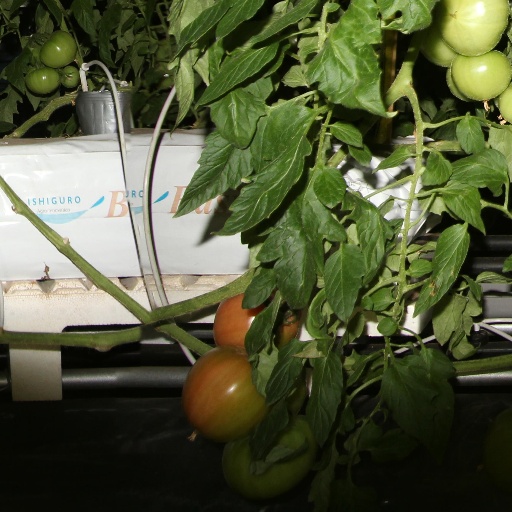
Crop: tomato